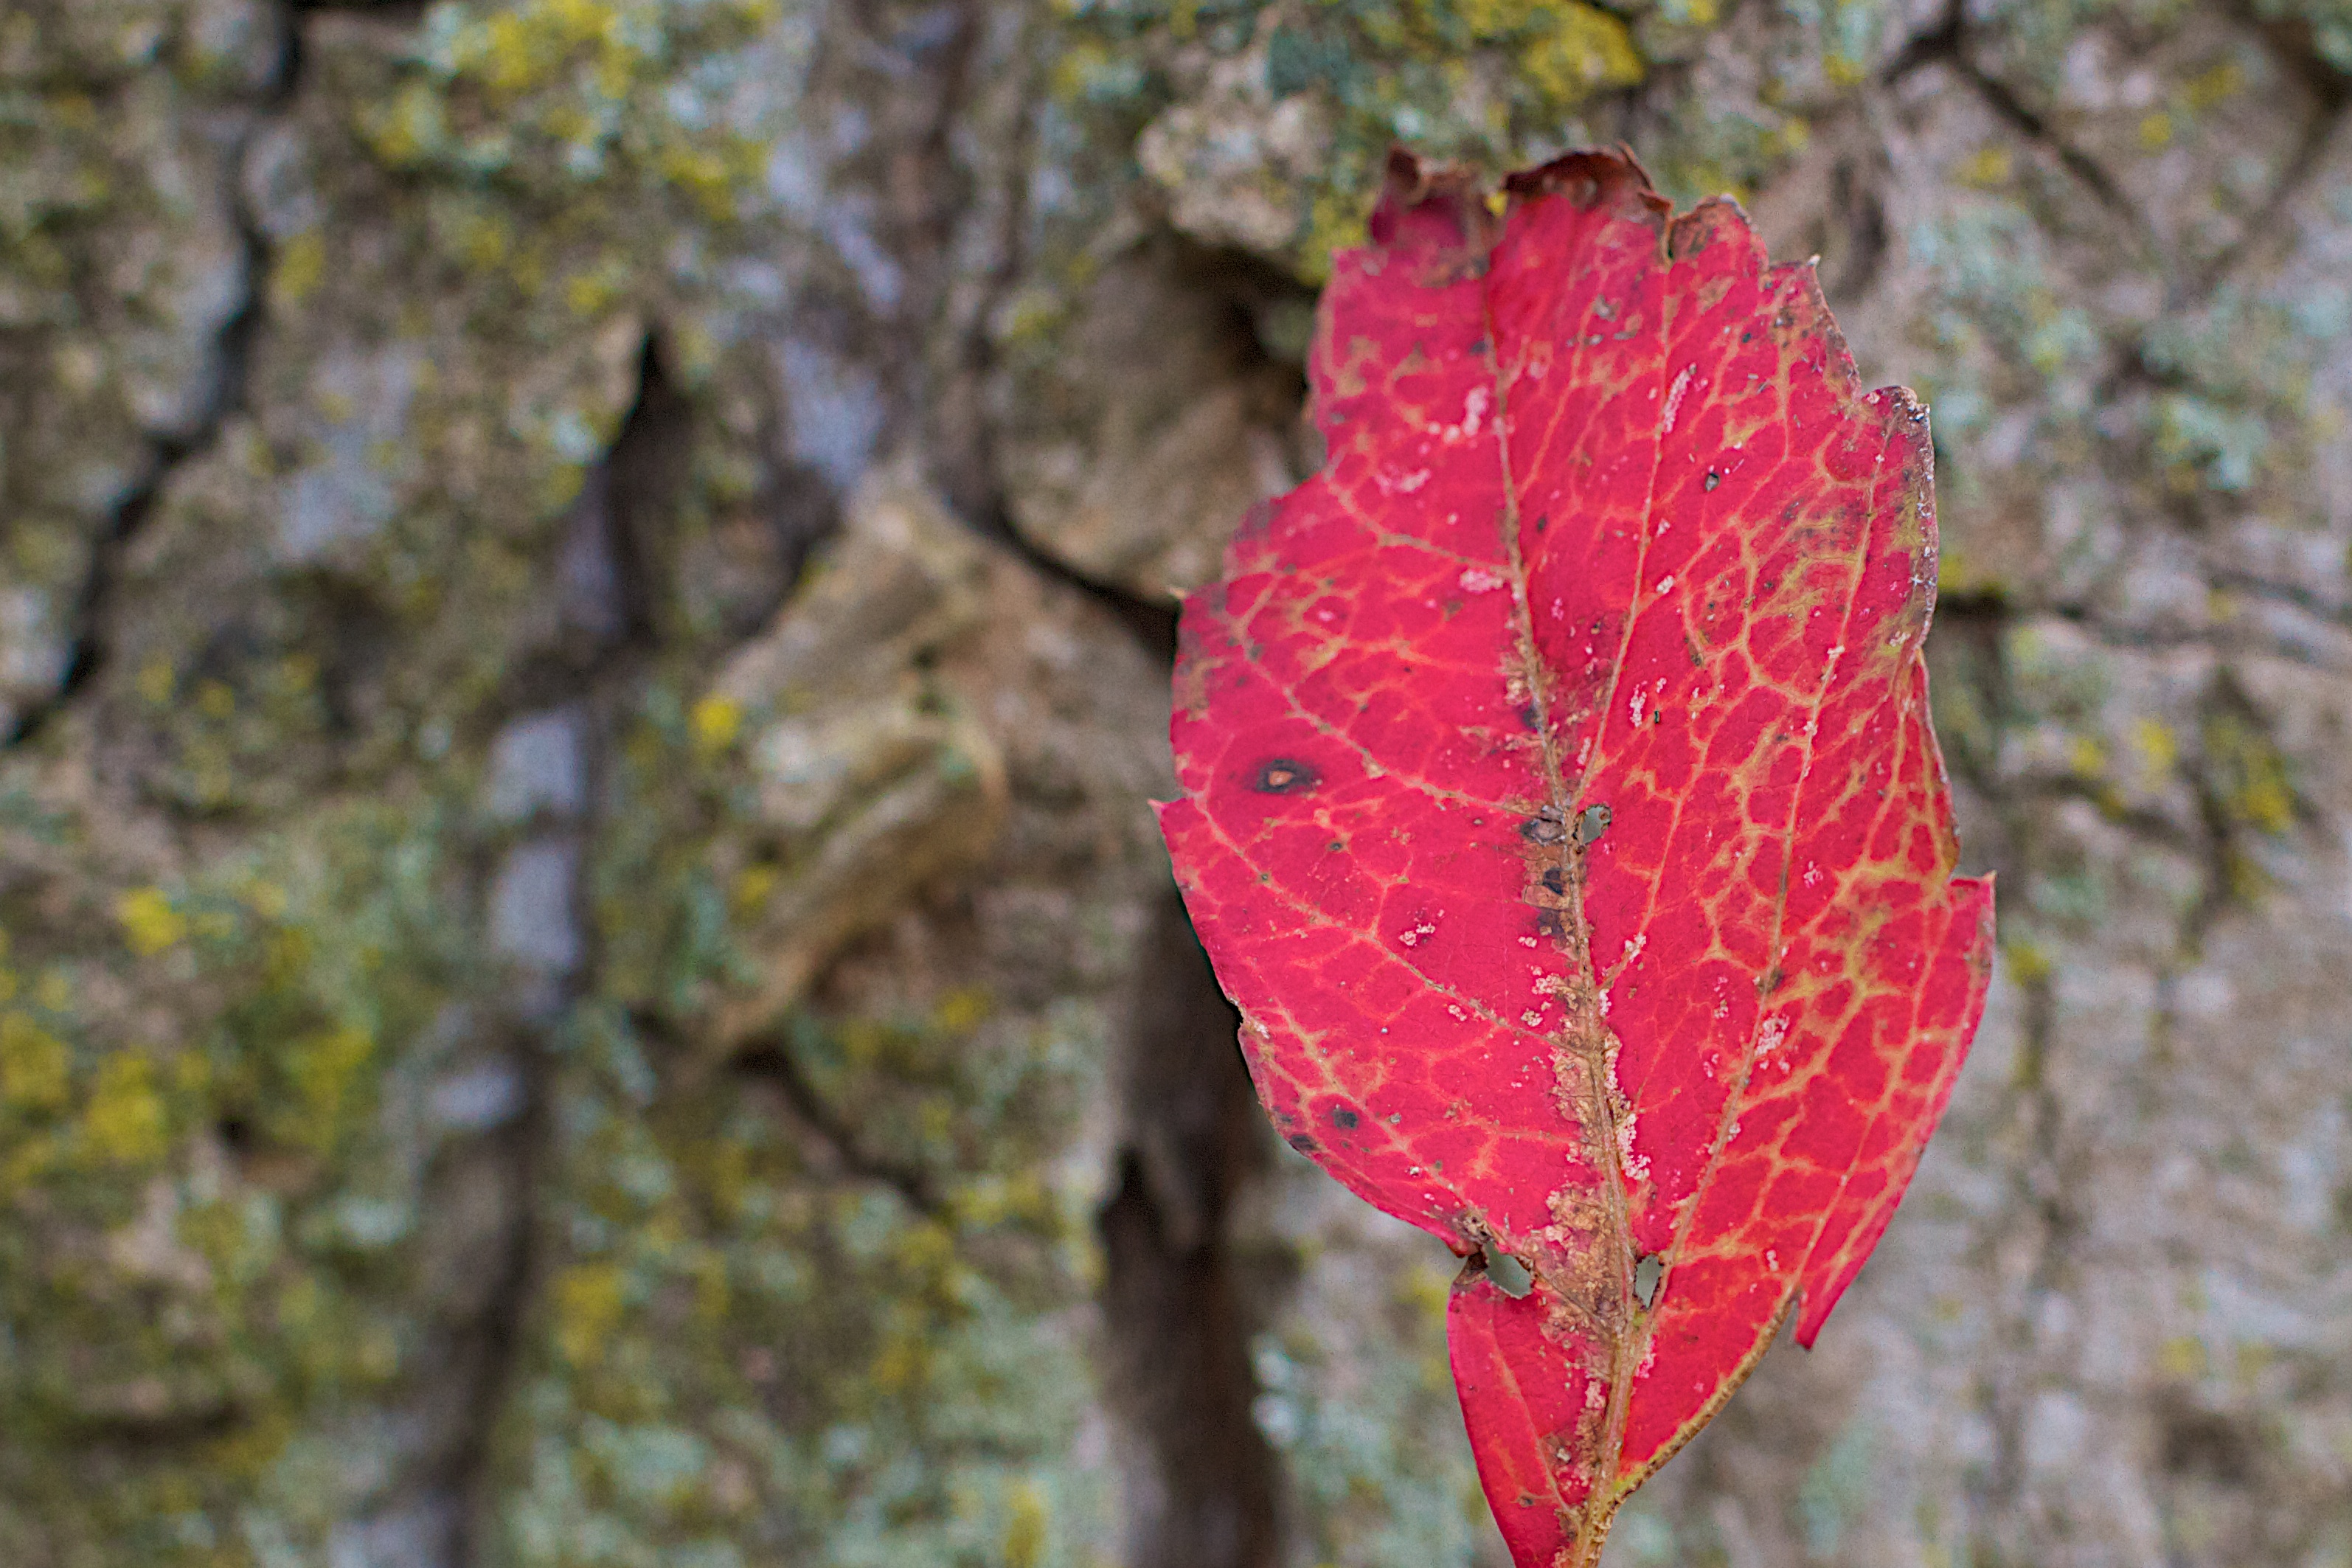
tree, nature, branch, blossom, plant, leaf, flower, spring, autumn, botany, flora, season, fauna, wildflower, close up, shrub, deciduous, macro photography, plant stem, woody plant